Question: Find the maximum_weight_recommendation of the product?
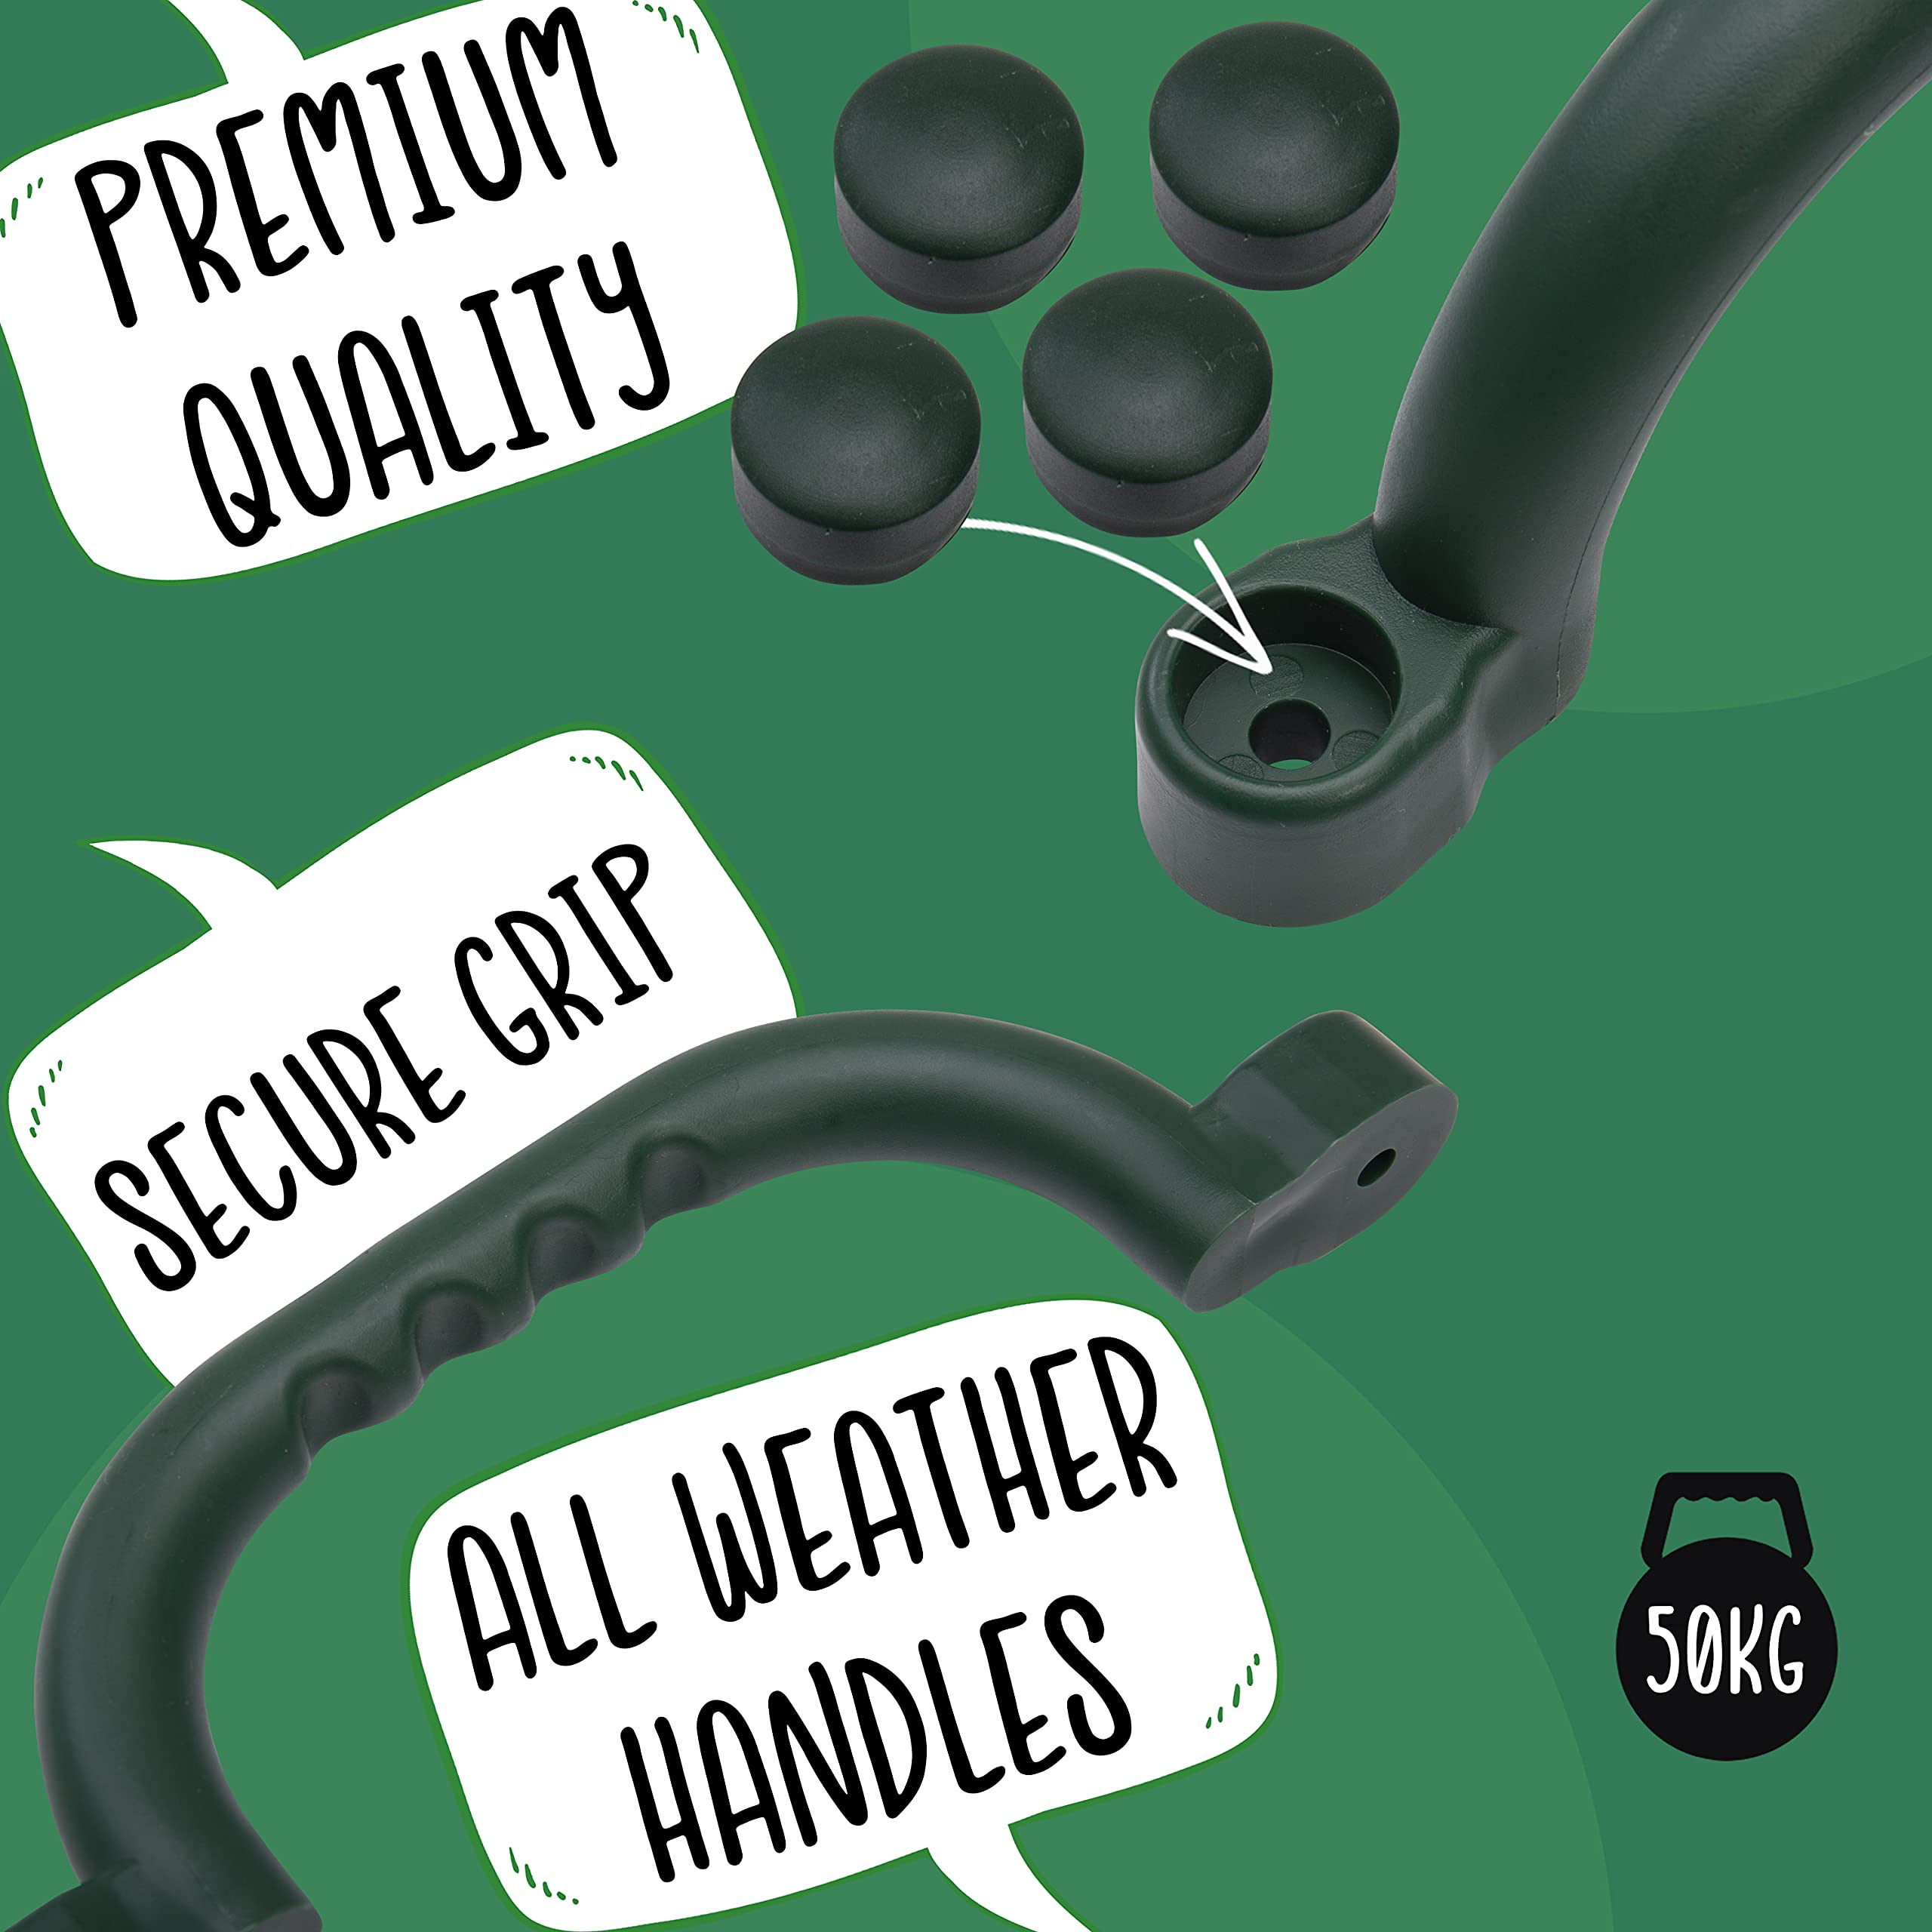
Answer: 50 kilogram